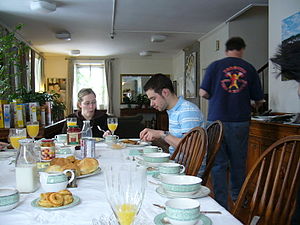
Bed and breakfast
Morgenmad på en bed and breakfast i Quebec City, Canada.
En bed and breakfast er en lille virksomhed, der tilbyder overnatning og morgenmad, men ikke andre måltider. Typisk er en bed and breakfast placeret i private personers hjem og indrettet med mellem 4 og 11 værelser, gennemsnitligt 6.